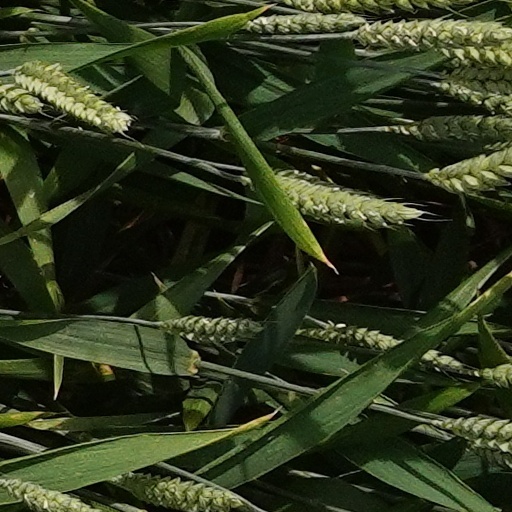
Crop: wheat